HMS Comet (H00)

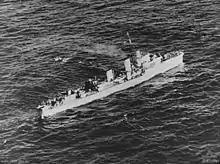
"Restigouche" picking up U-boat survivors, September 1944.

"Restigouche" was assigned to the Mid-Ocean Escort Force when her refit was finished and served with various escort groups. In April 1943 she was permanently assigned to Escort Group C4, and on 10 April she rescued 23 survivors from the Dutch cargo ship . Between August and December she was refitted, and thereafter she remained with C4 until she was transferred to 12th Escort Group in early 1944 for anti-submarine operations in the Western Approaches.